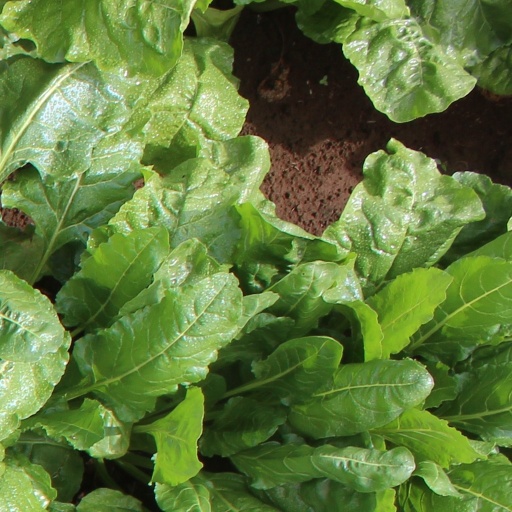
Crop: sugar beet